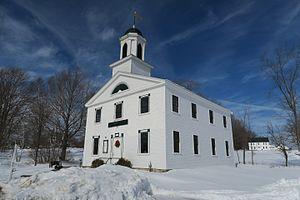
Strafford est une municipalité américaine située dans le comté de Strafford au New Hampshire. Selon le recensement de 2010, sa population est de 3 991 habitants.